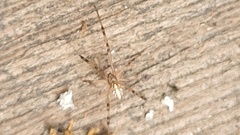
Species: Lactrodectus_hesperus